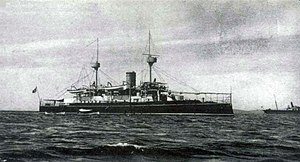
Kystpanserskib / Lande og skibe
Kystpanserskibe var krigsskibe, der var beregnet til tjeneste i kystnære farvande. Lige som de søgående panserskibe var de beskyttet af panser, men de adskilte sig ved at have lavere rækkevidde og fart. Denne prioritering betød, at man med et lille deplacement kunne få skibe med stor slagkraft og god beskyttelse. De var typisk mindre end de søgående panserskibe og havde deplacementer fra 1.000 til 8.000 tons.